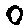
Label: 0